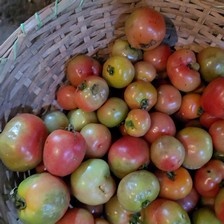
Label: tomato